Lynn Hall

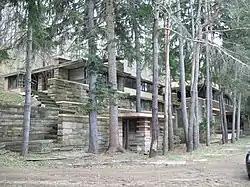
Lynn Hall, April 2010

Lynn Hall was originally designed as a restaurant, dance hall and family residence located in Port Allegany, Pennsylvania, United States. It is a sprawling Modernist Movement style structure designed and built by Walter J. Hall — a self-taught practitioner of the style. The first phase was completed in 1935. Lynn Hall slightly resembles the design for Fallingwater (designed by Frank Lloyd Wright) because in 1936 Walter was asked to join the Fallingwater project as general manager and chief stone mason.